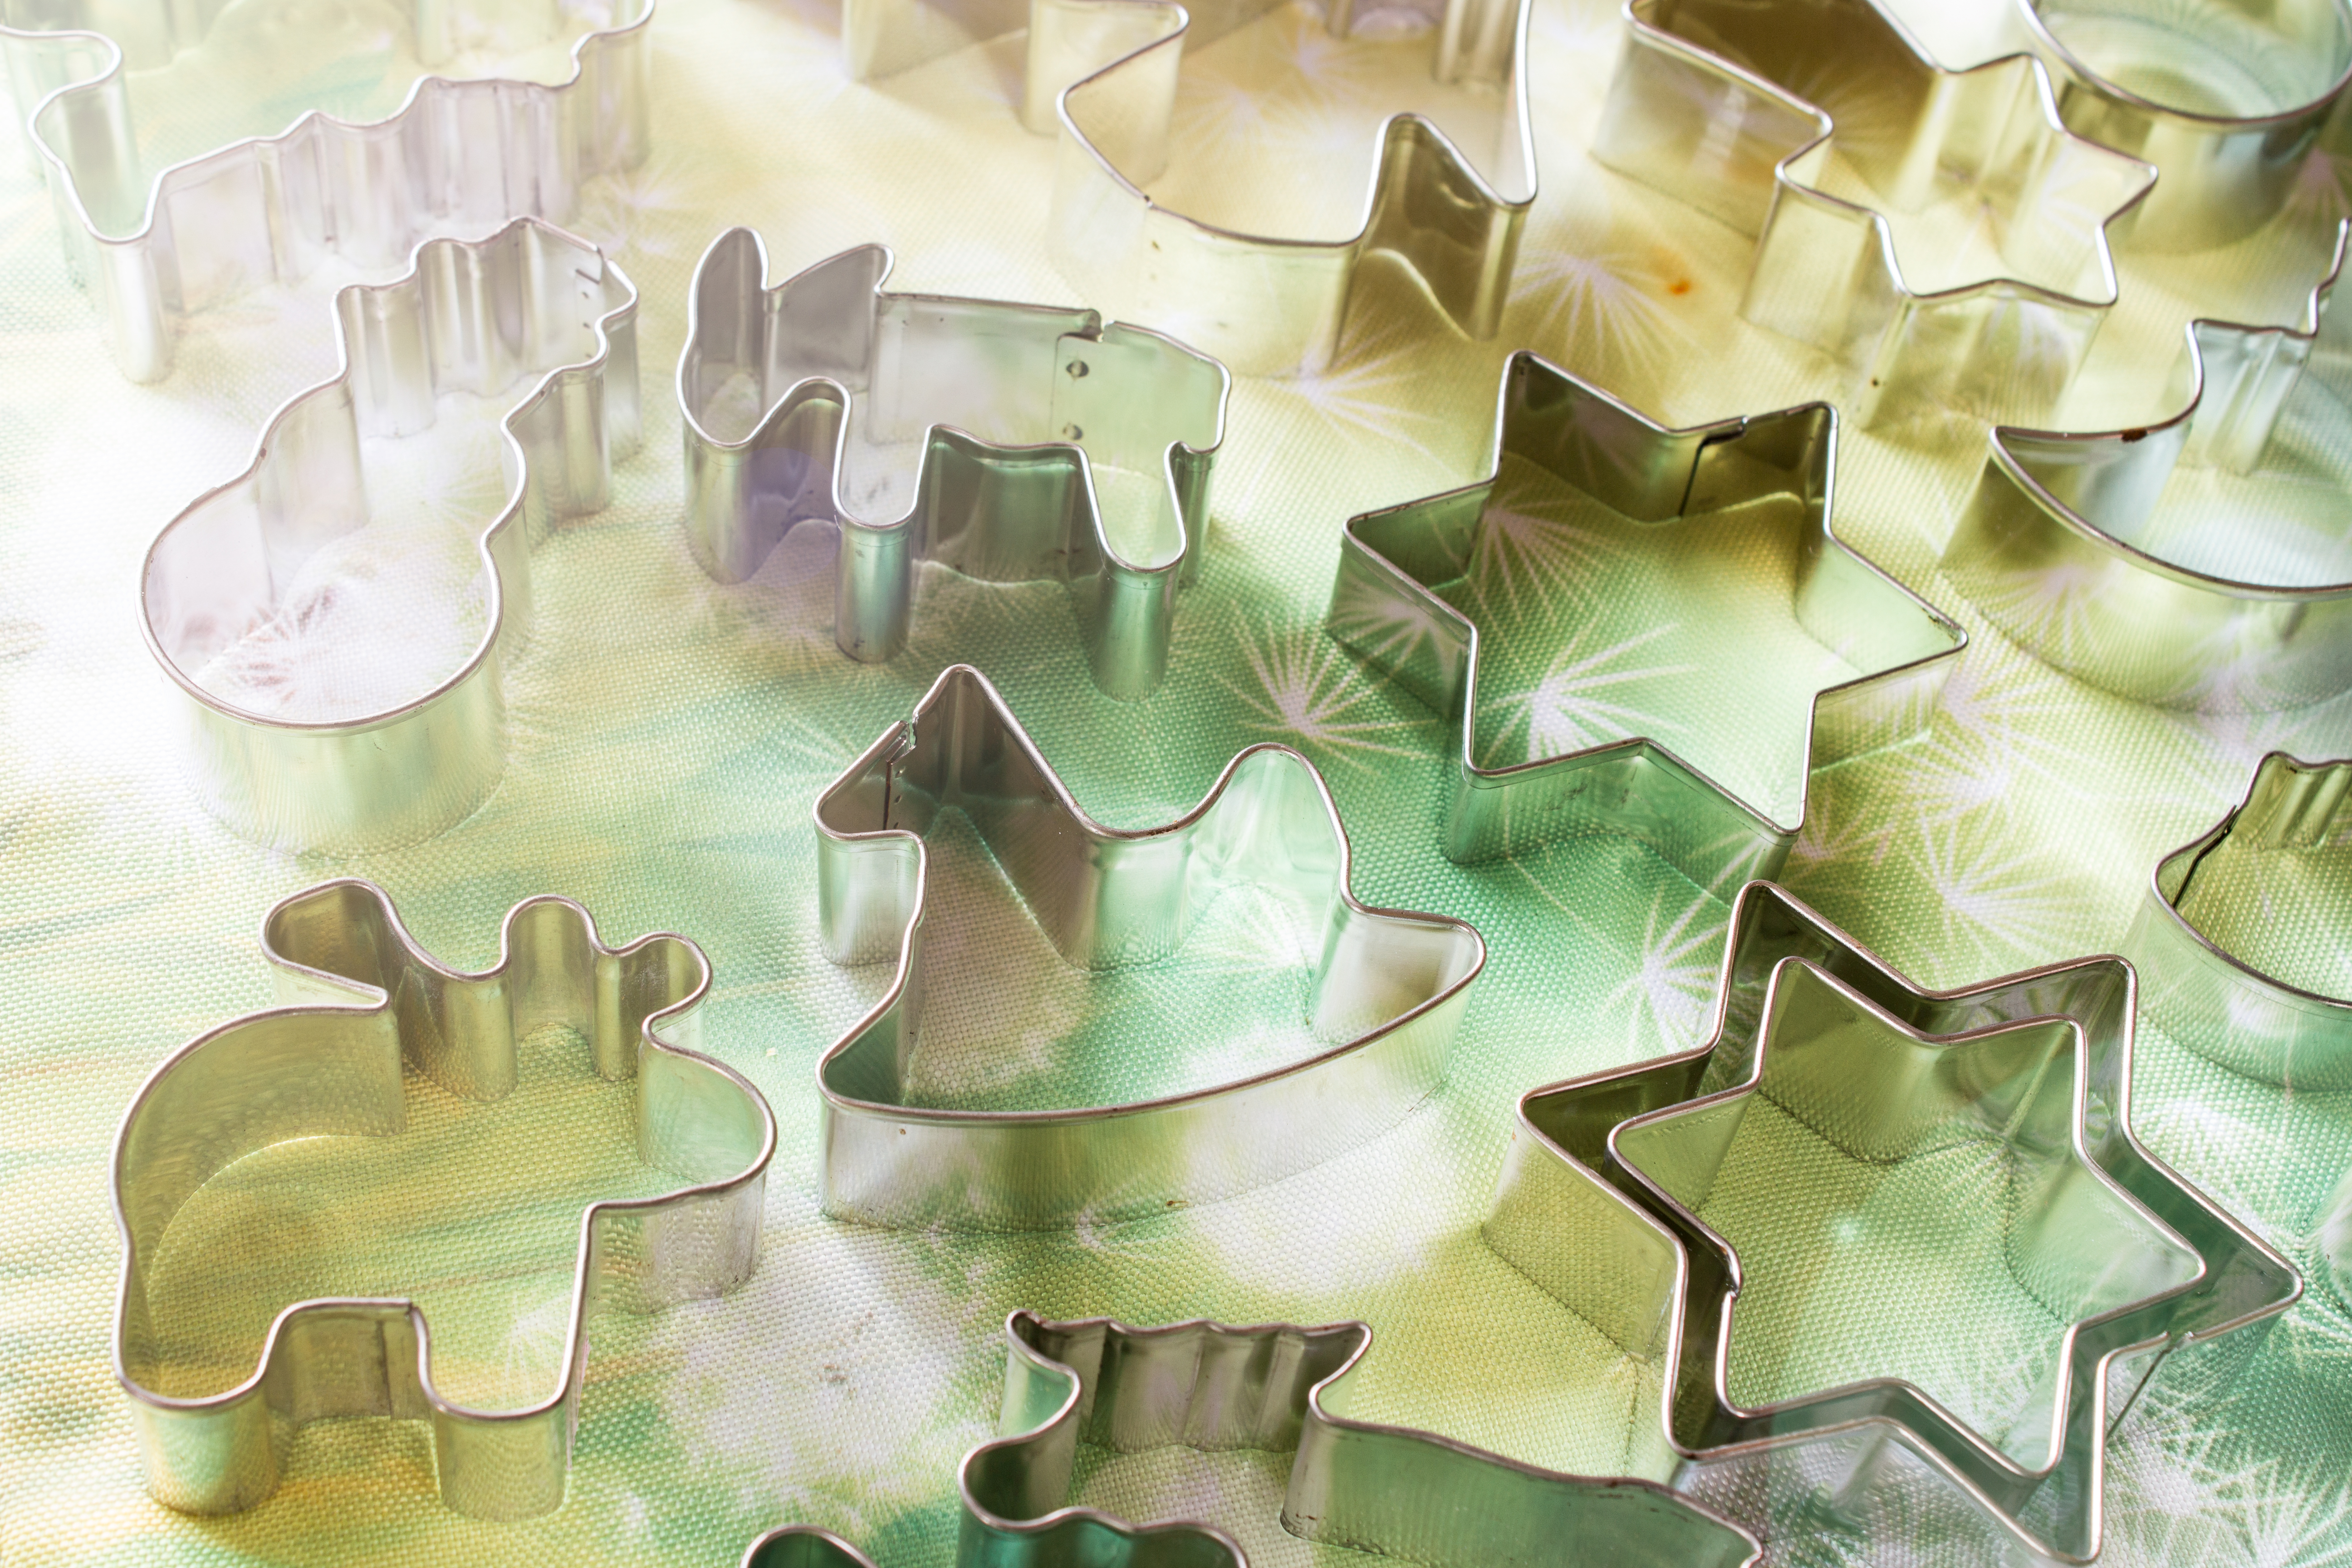
abstract, star, texture, flower, petal, celebration, gift, decoration, pattern, green, symbol, color, artistic, business, christmas, ornament, art, illustration, design, silver, image, shape, aluminum, form, geometric shapes